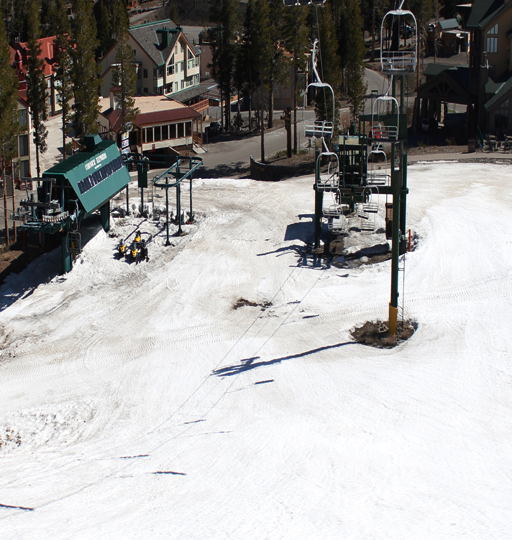
ski area is closed with this much snow